Lancia Musa

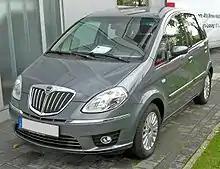
Lancia Musa (2008-2012)

A revised, mildly facelifted Musa premiered at the 2007 Venice Film Festival, and debuted at Frankfurt Auto Show in October 2007, with a revised logo of Lancia, front bumper fascia with new chrome moldings, bodyside moldings with chrome inserts, LED rear lamps and a luggage compartment seventy litres larger, while and loading deck lowered by 4cm, as well as revised headliner soundproofing in the headliner.